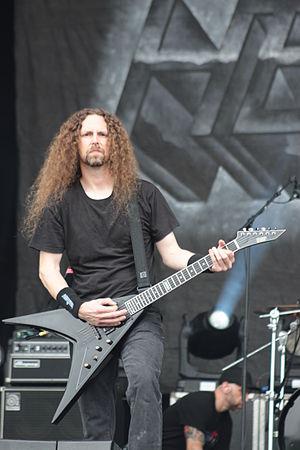
Kragen Lum, Heaven, Helfest 2013, Fr-44-Clisson.